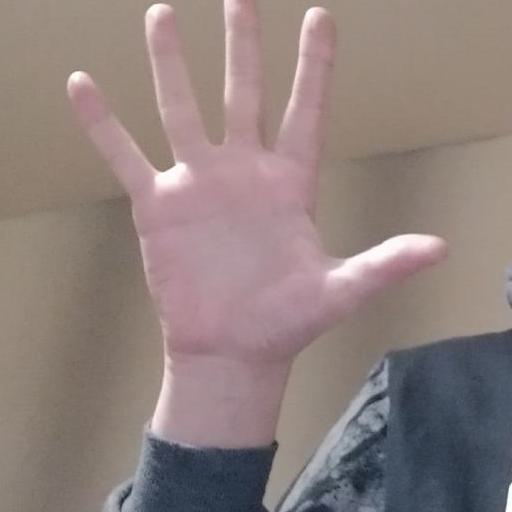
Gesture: palm